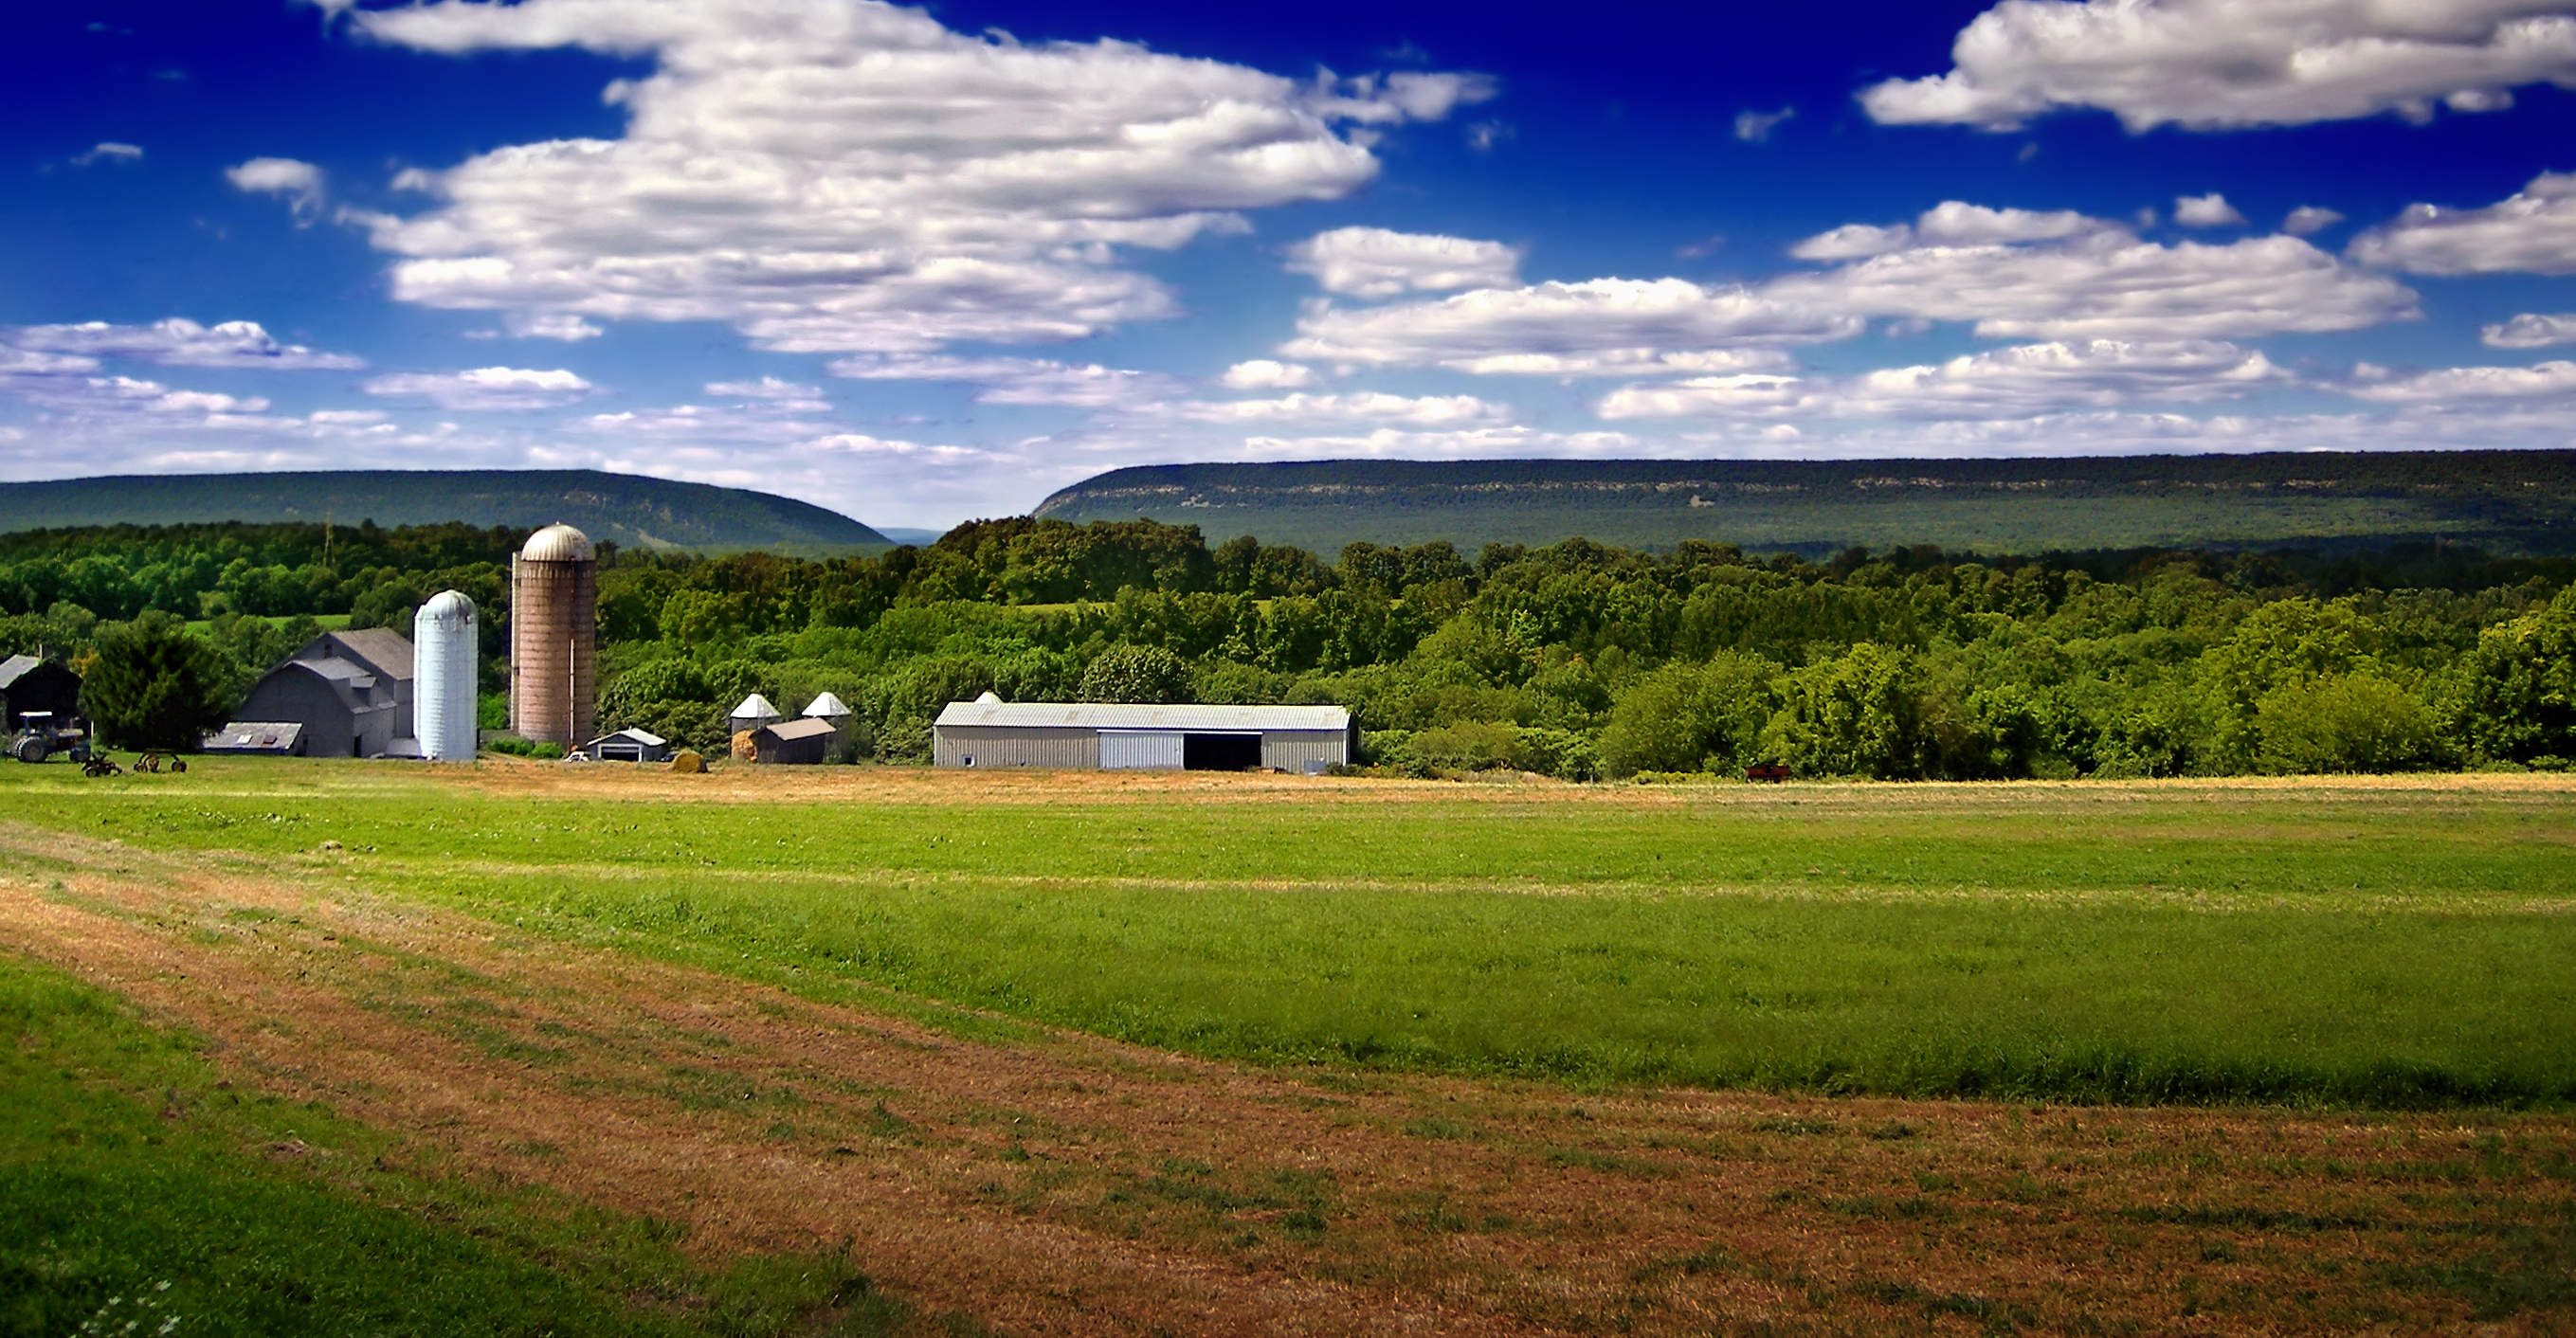
landscape, tree, nature, grass, horizon, mountain, cloud, sky, field, farm, lawn, meadow, prairie, hill, summer, rural, pasture, cumulus, agriculture, plain, creativecommons, clouds, grassland, appalachianmountains, silos, bluemountain, kittatinnymountain, newjersey, warrencounty, knowltontownship, delawarewatergap, linaberryroad, estate, rural area